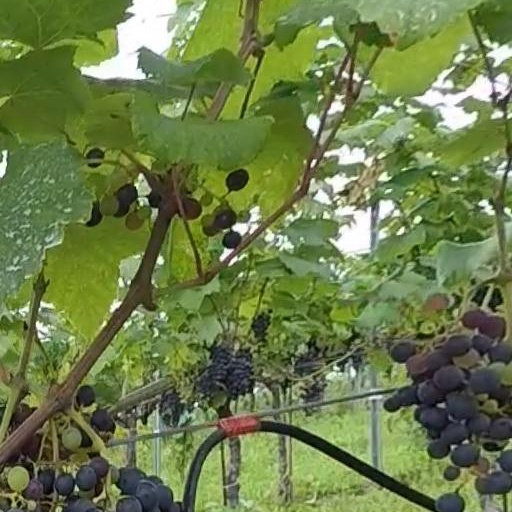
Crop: grape